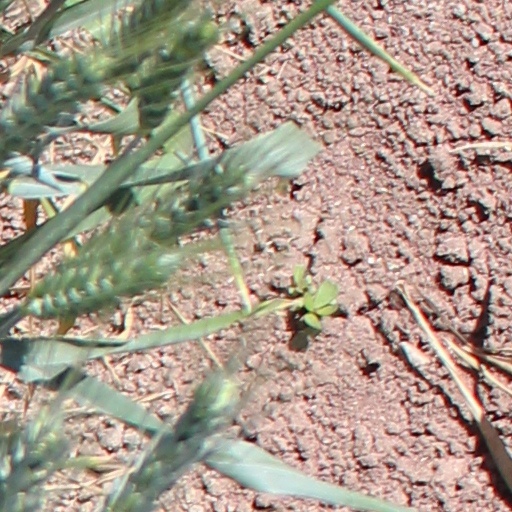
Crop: wheat